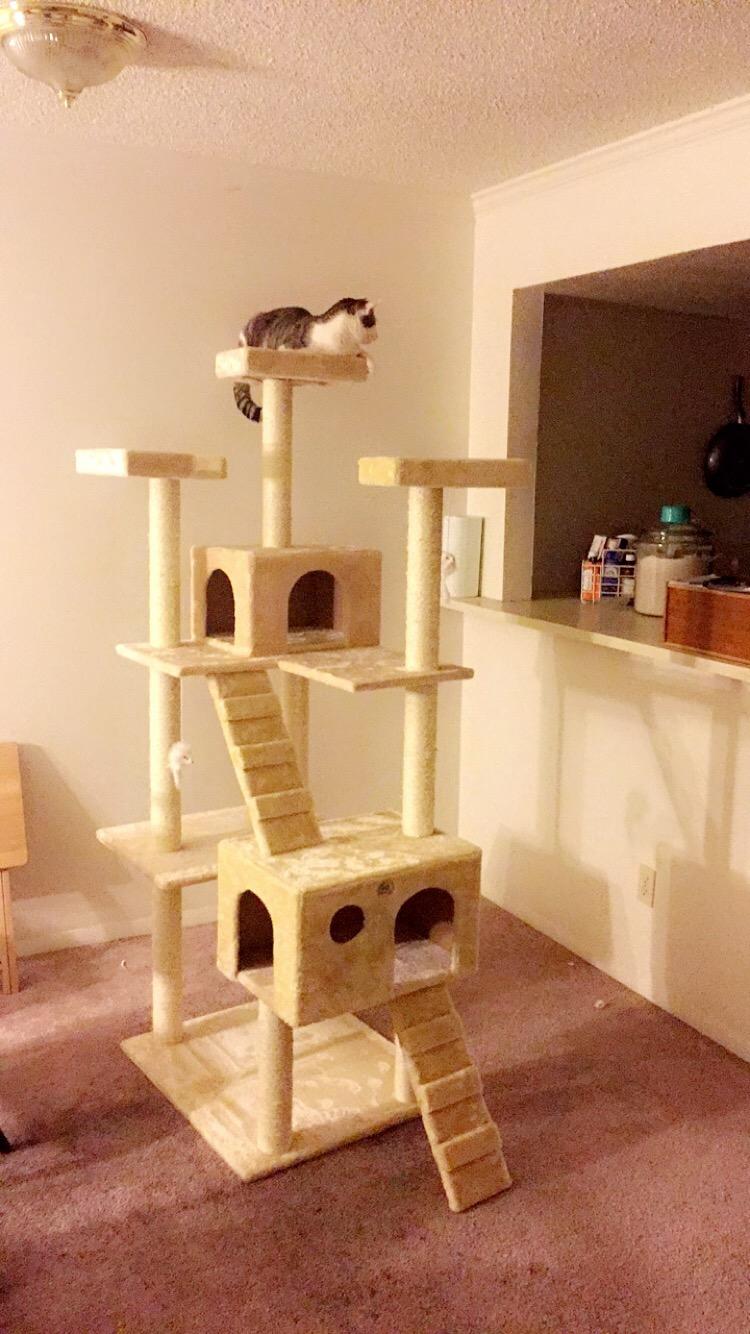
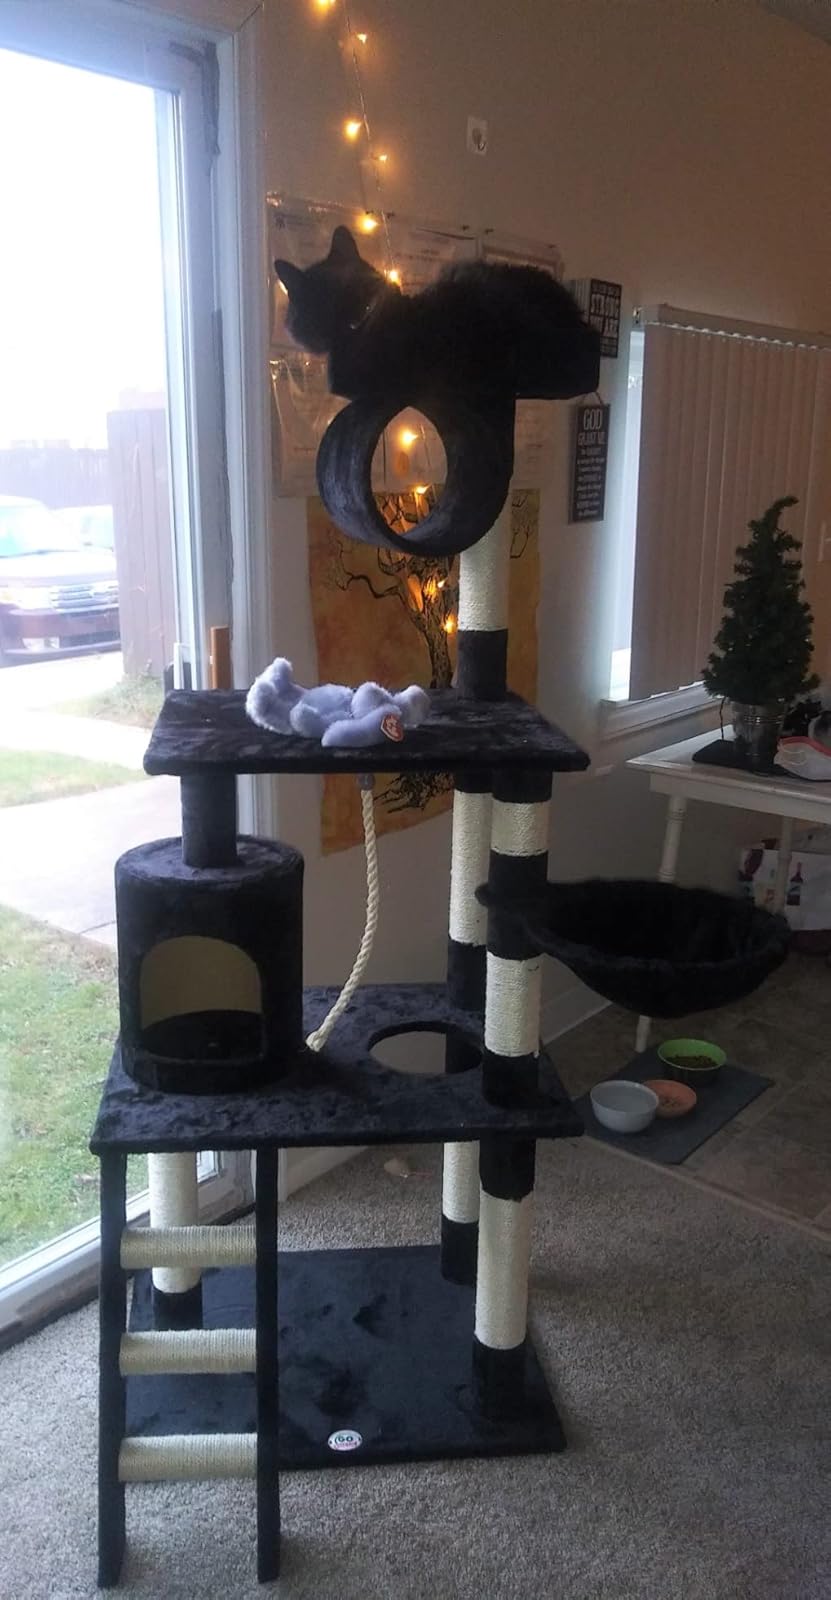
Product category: items_cat tree
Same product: no